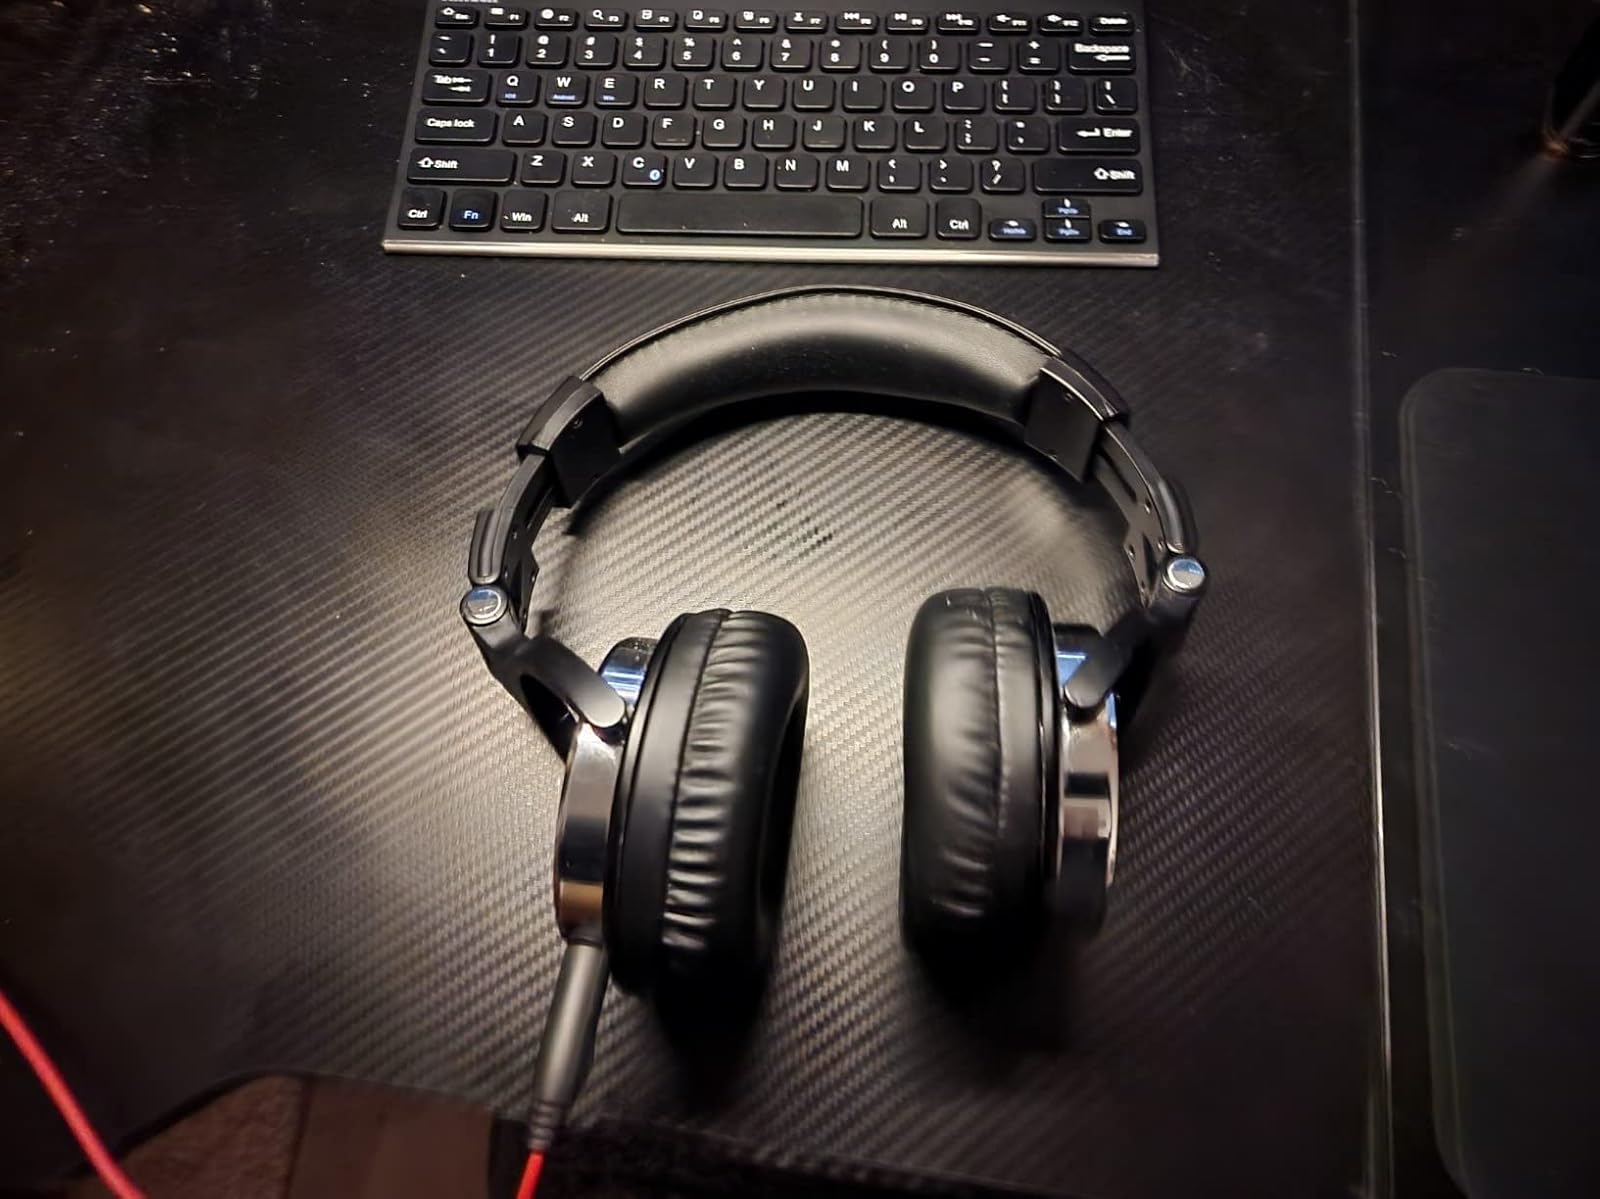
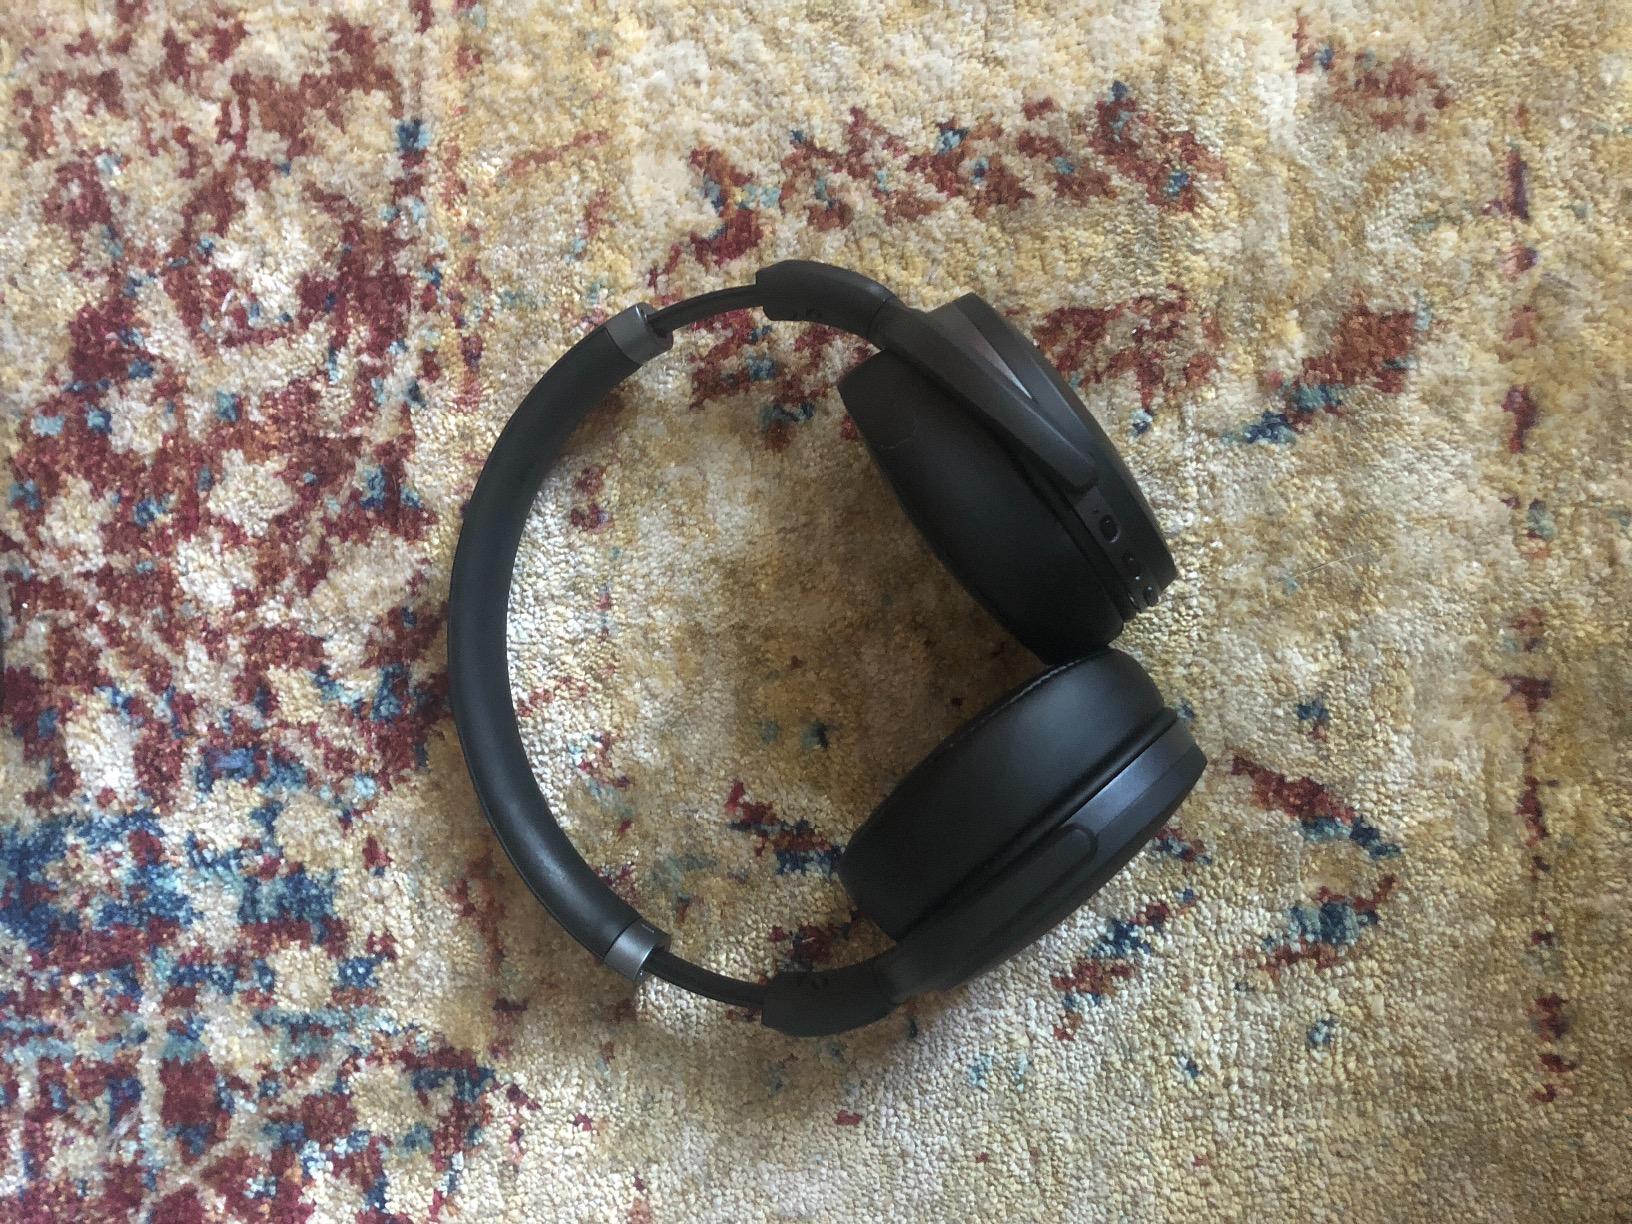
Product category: headphones
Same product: no